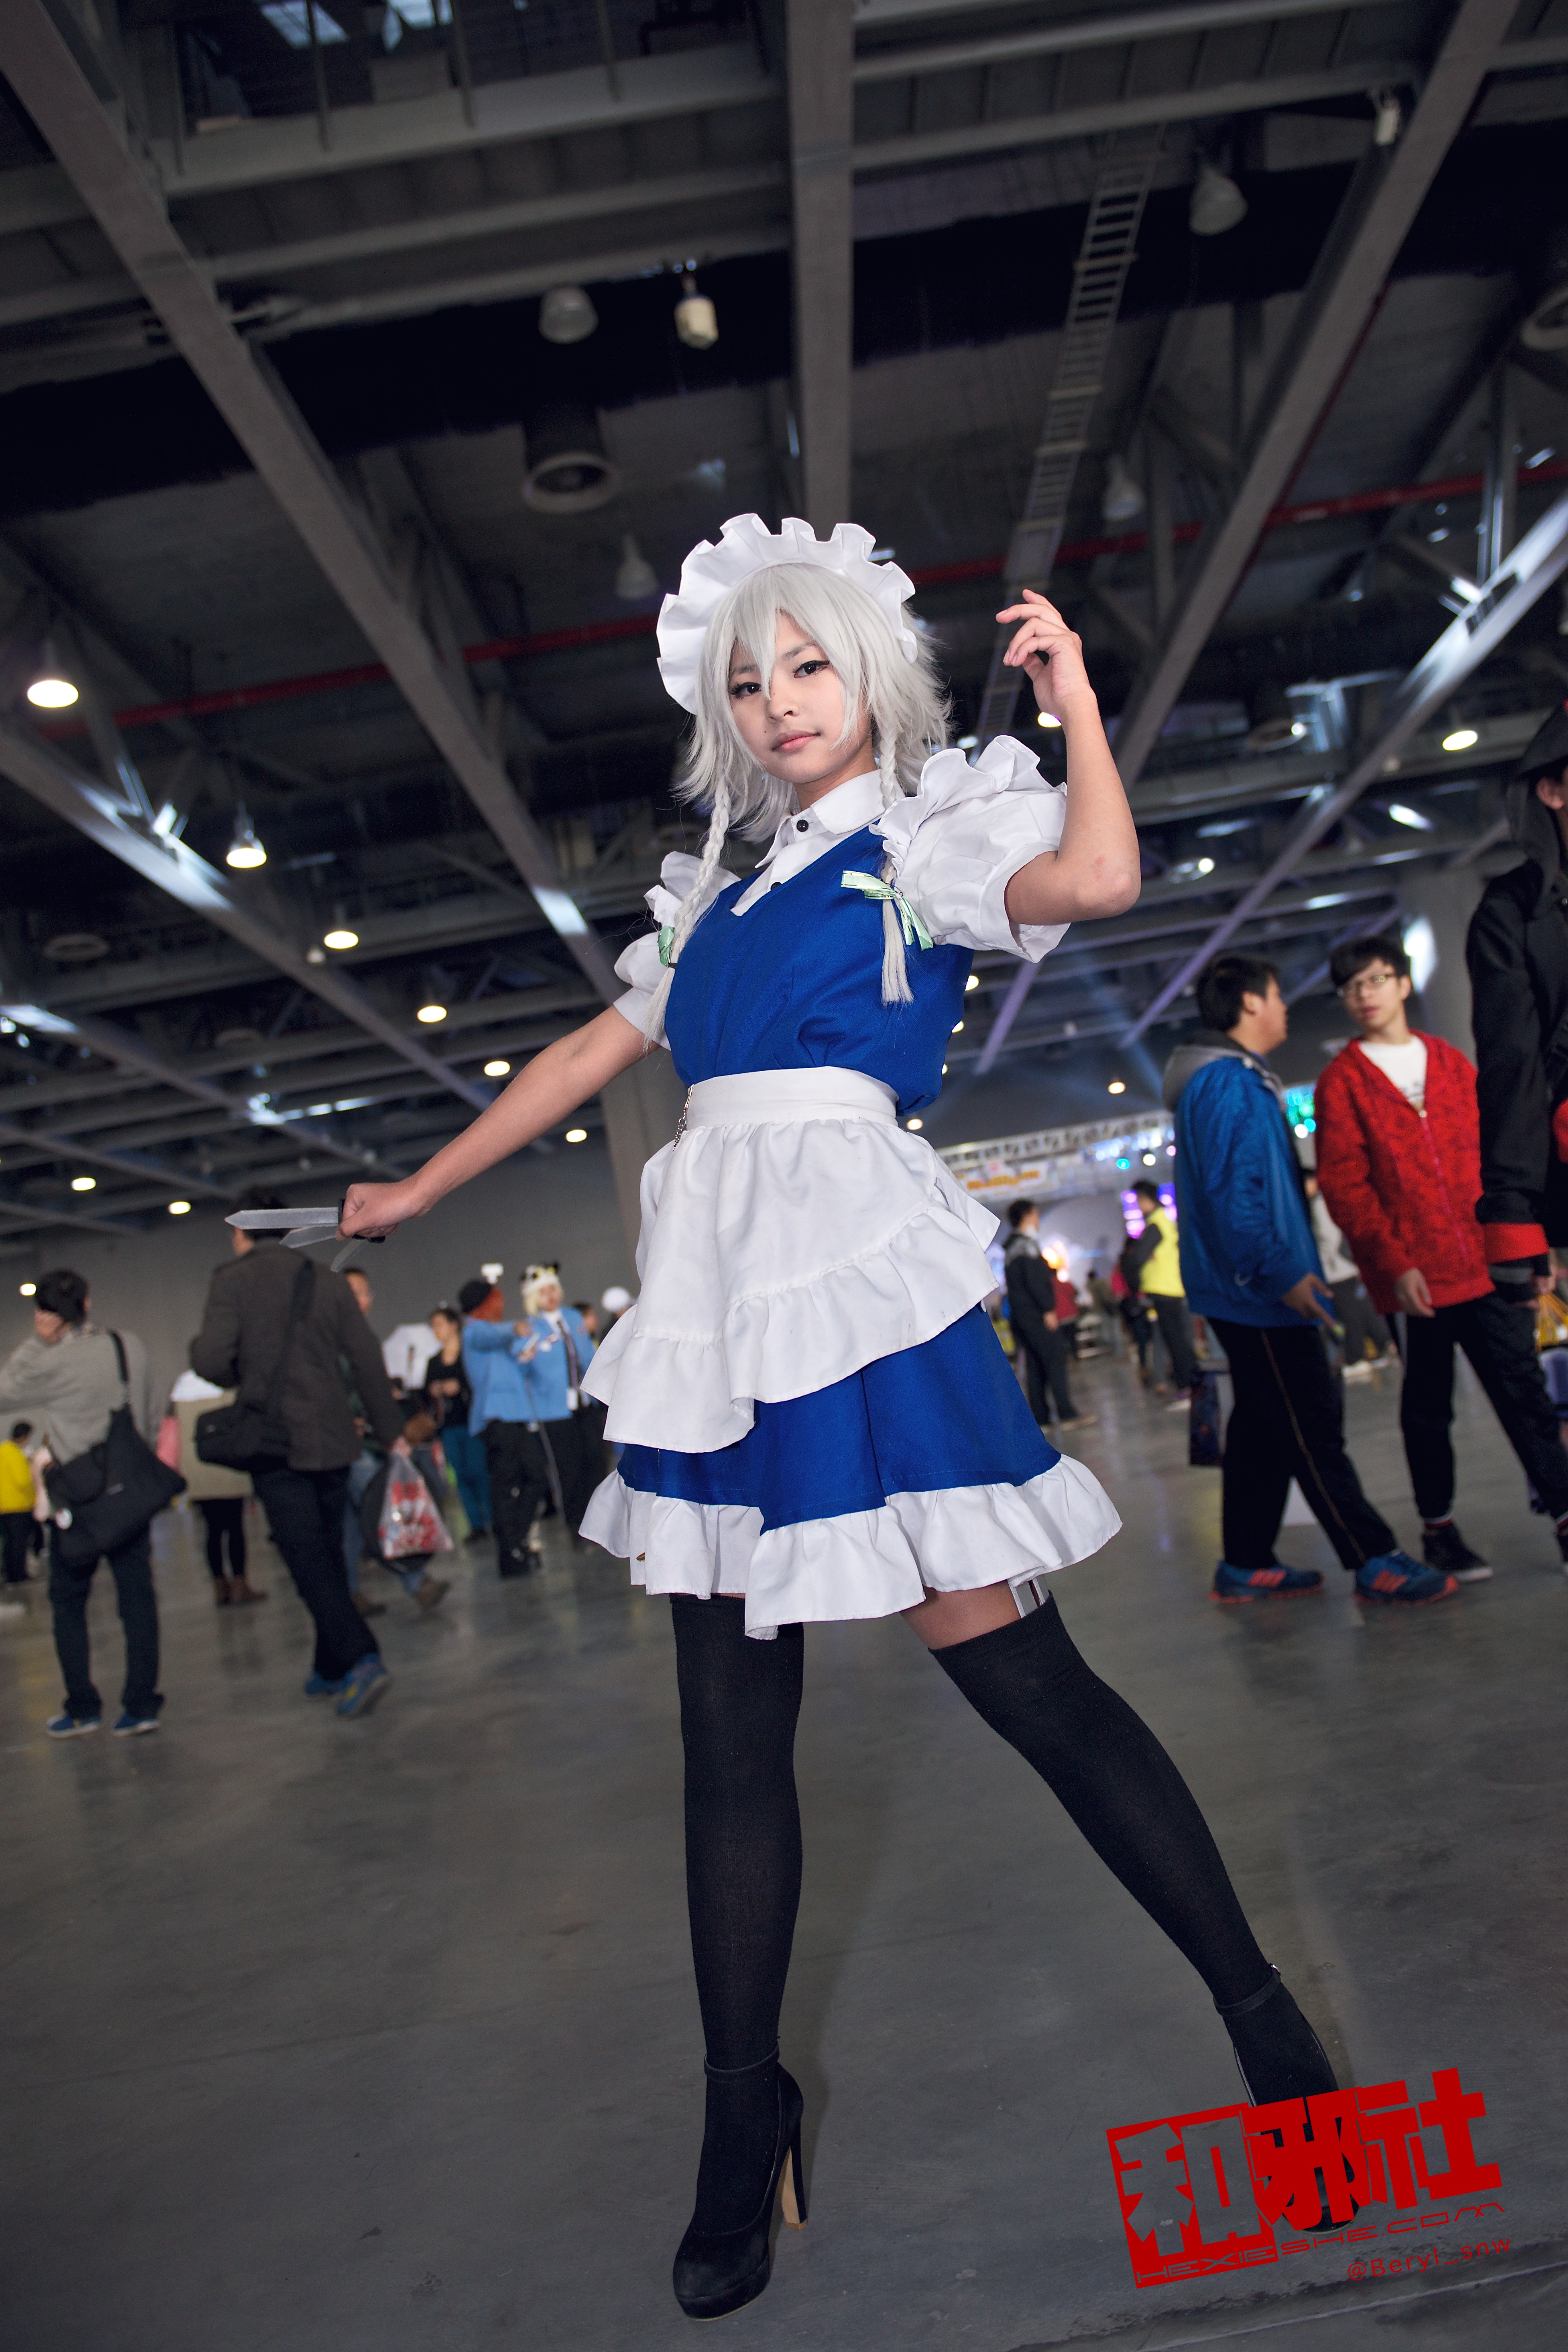
girl, play, cute, portrait, nikon, clothing, cosplay, girls, japanese, f28, 2470, costume, d800e, anime, comic, comiccon, convention